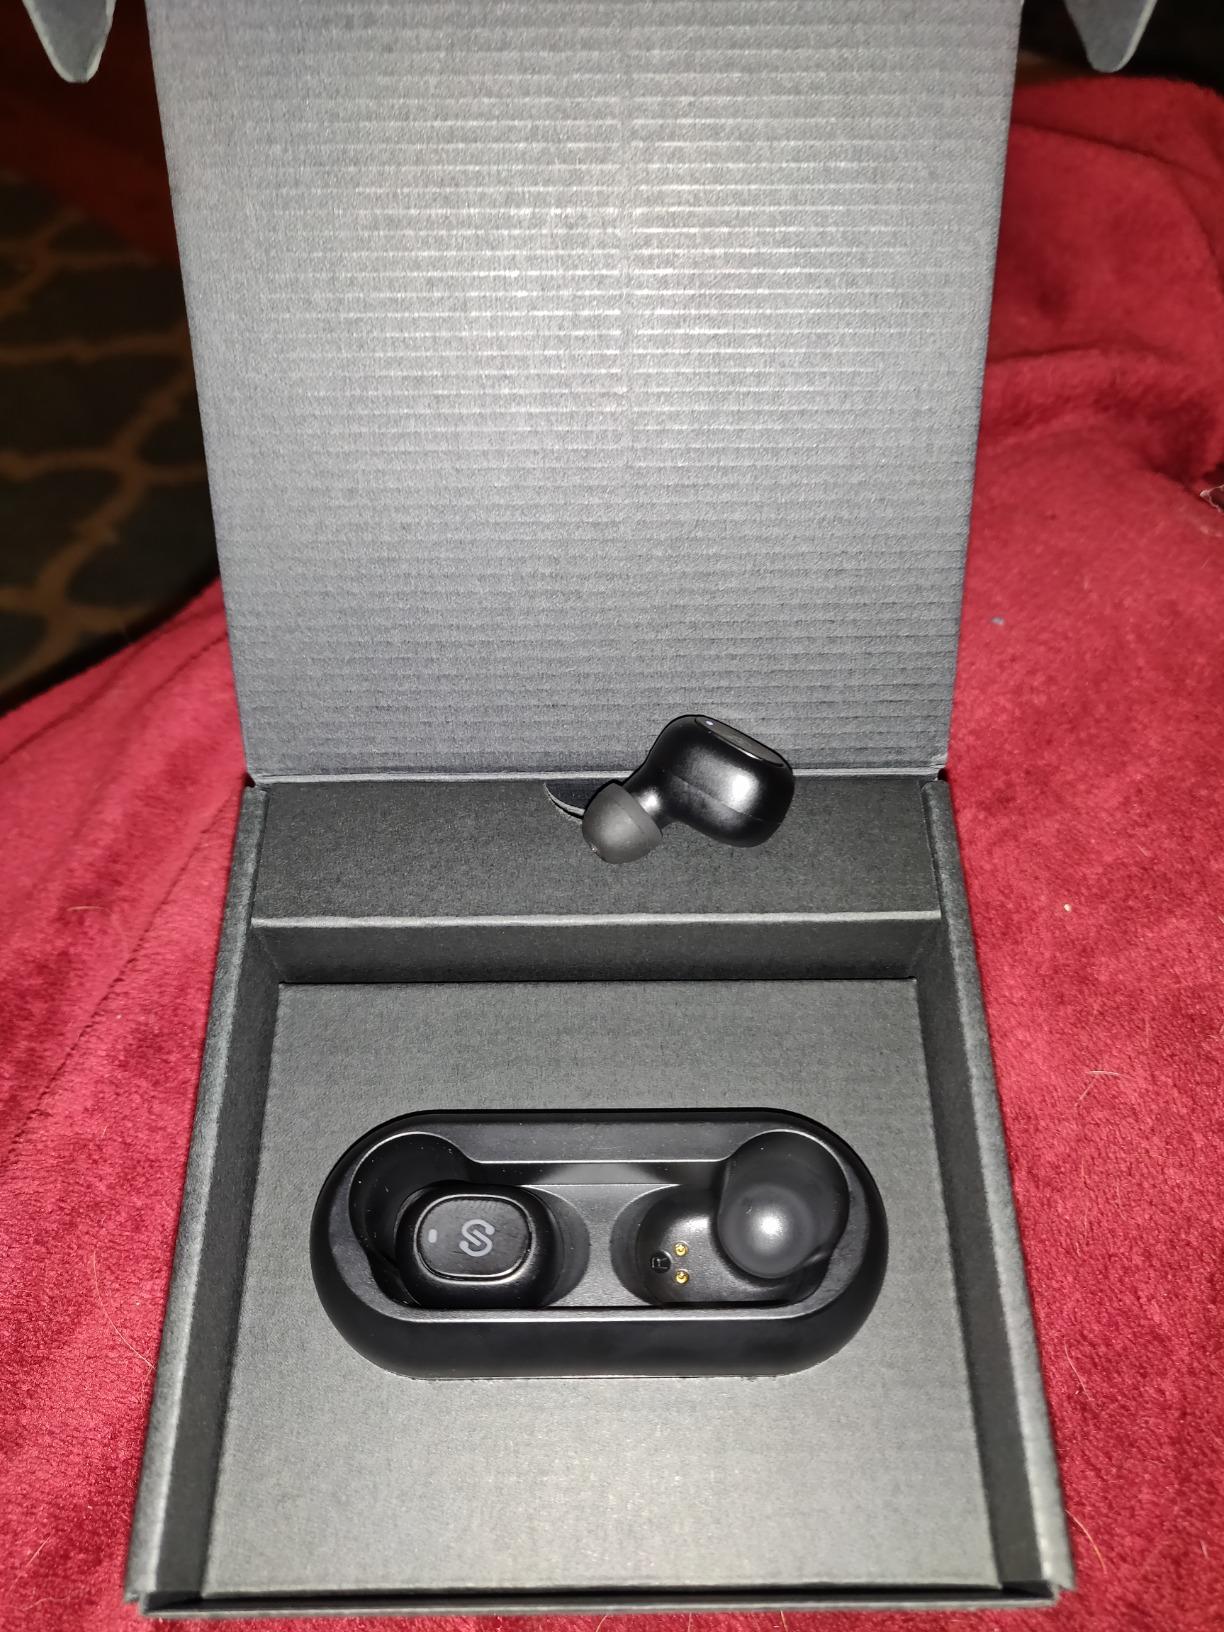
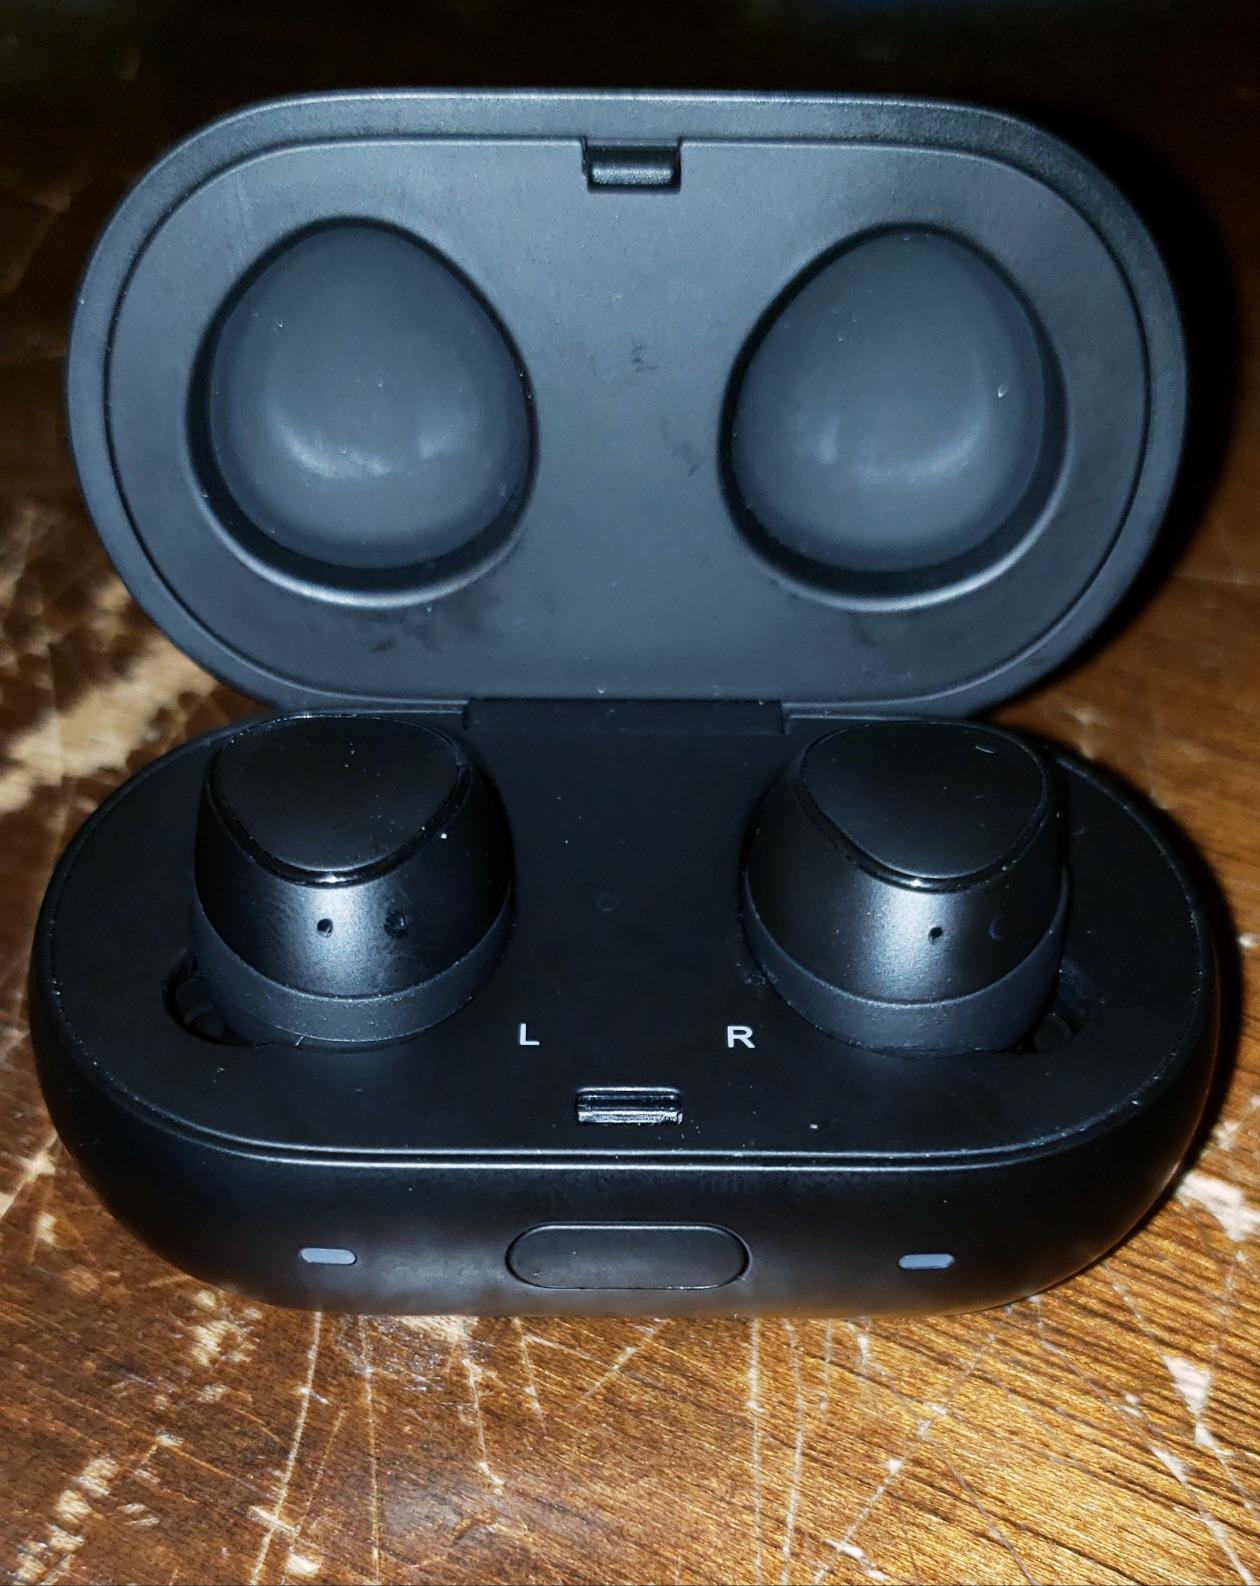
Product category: earbuds
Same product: no